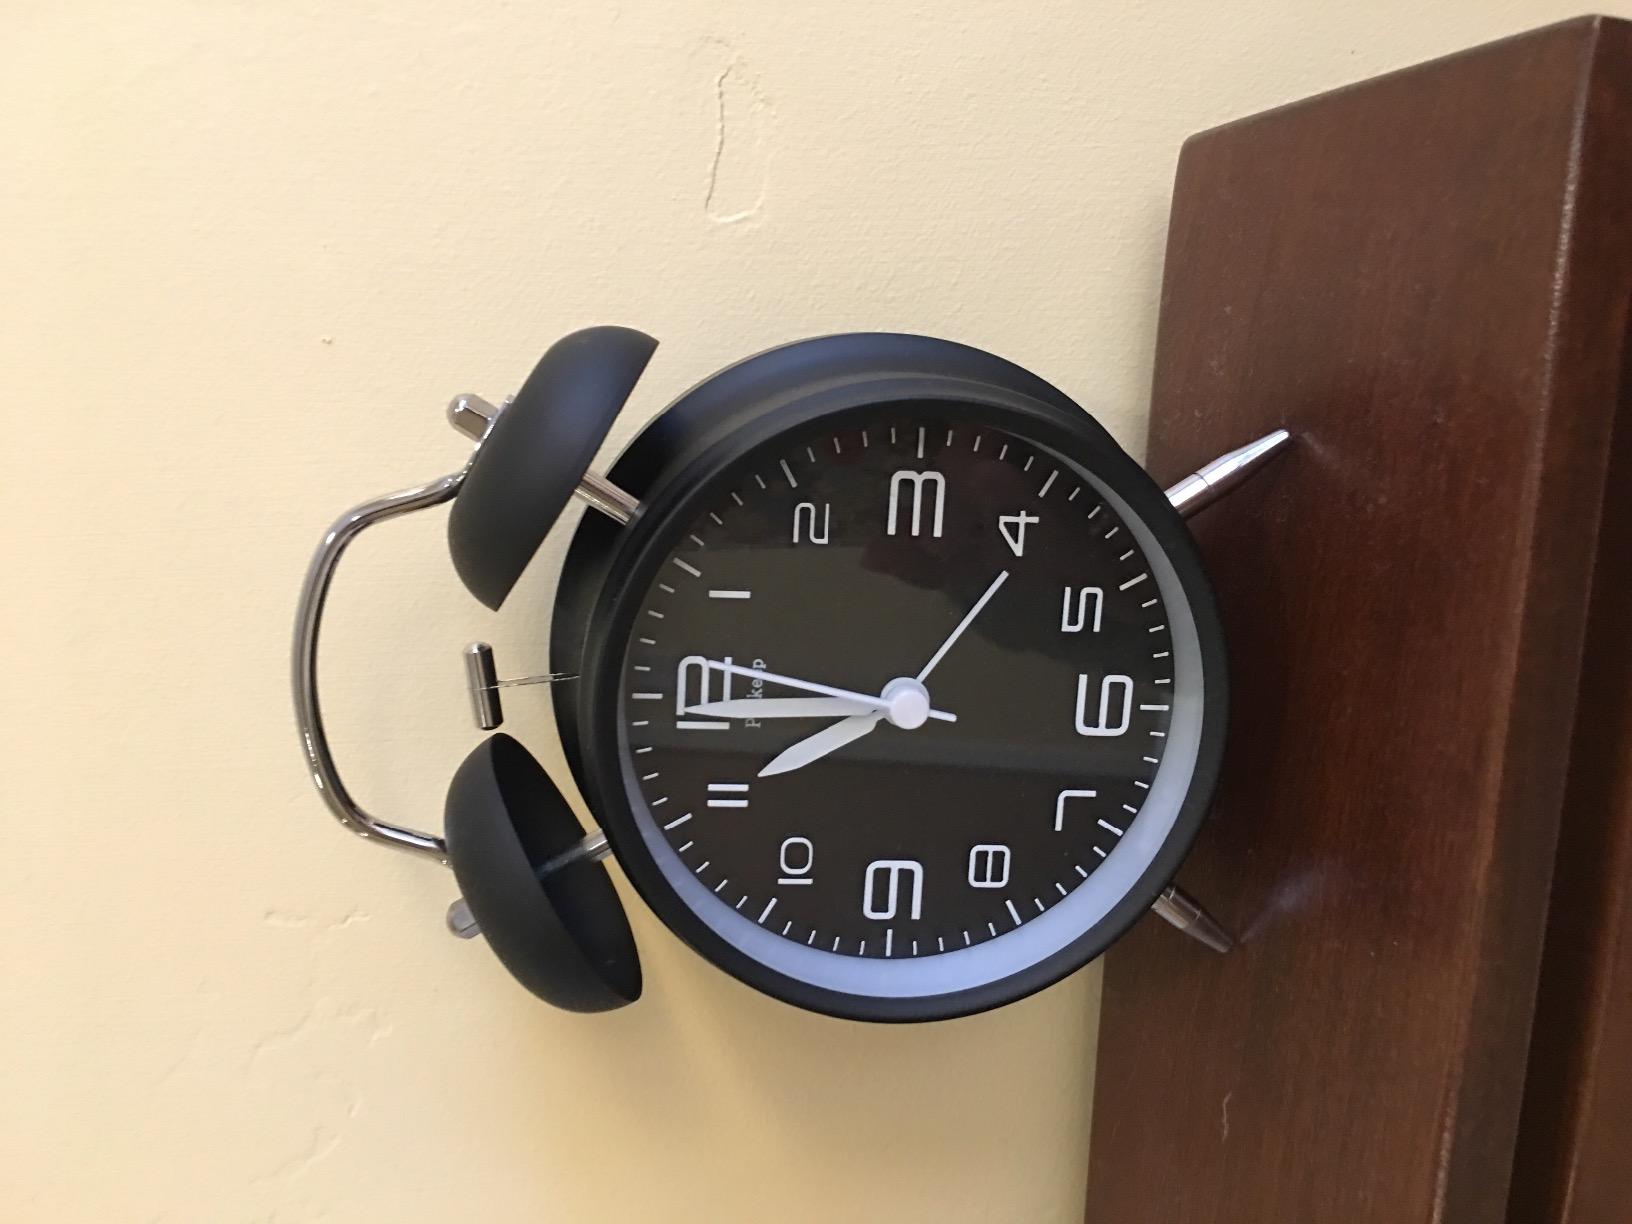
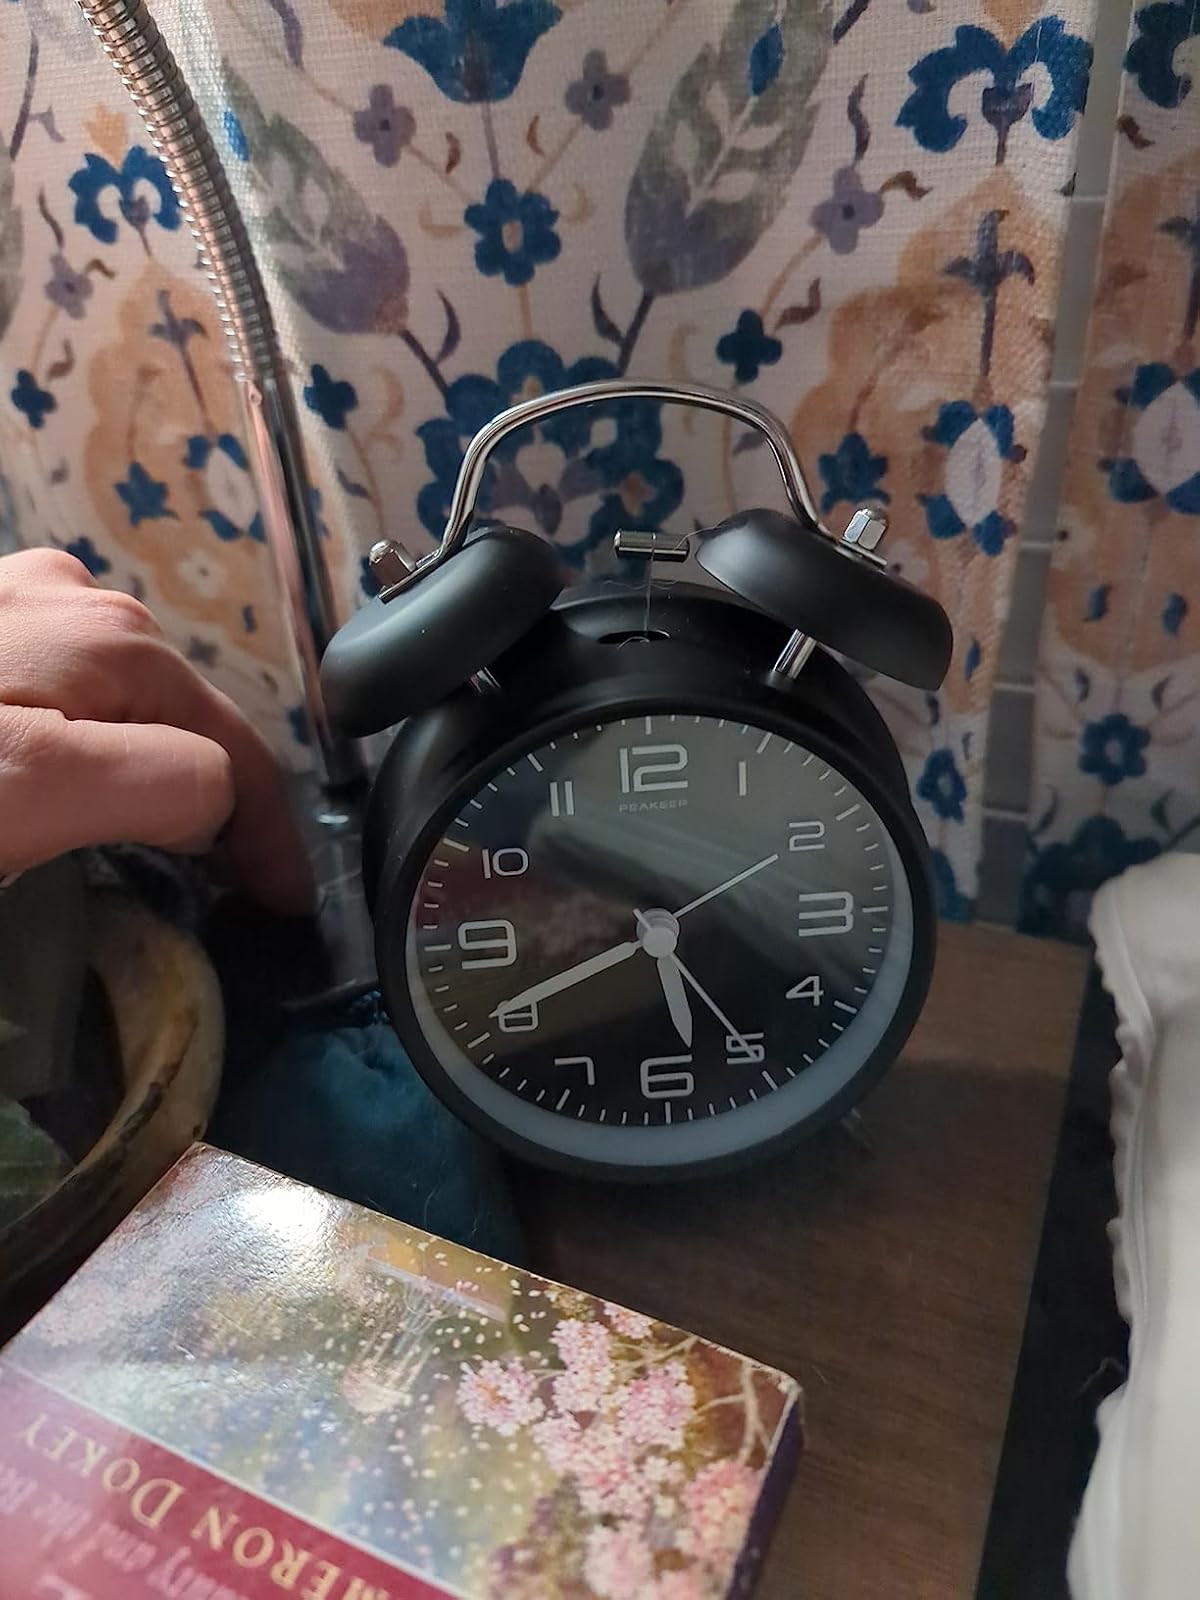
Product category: clock
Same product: yes